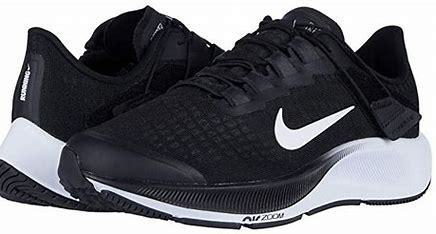
Brand: Nike
Model: Air Zoom Pegasus 37 Flyease